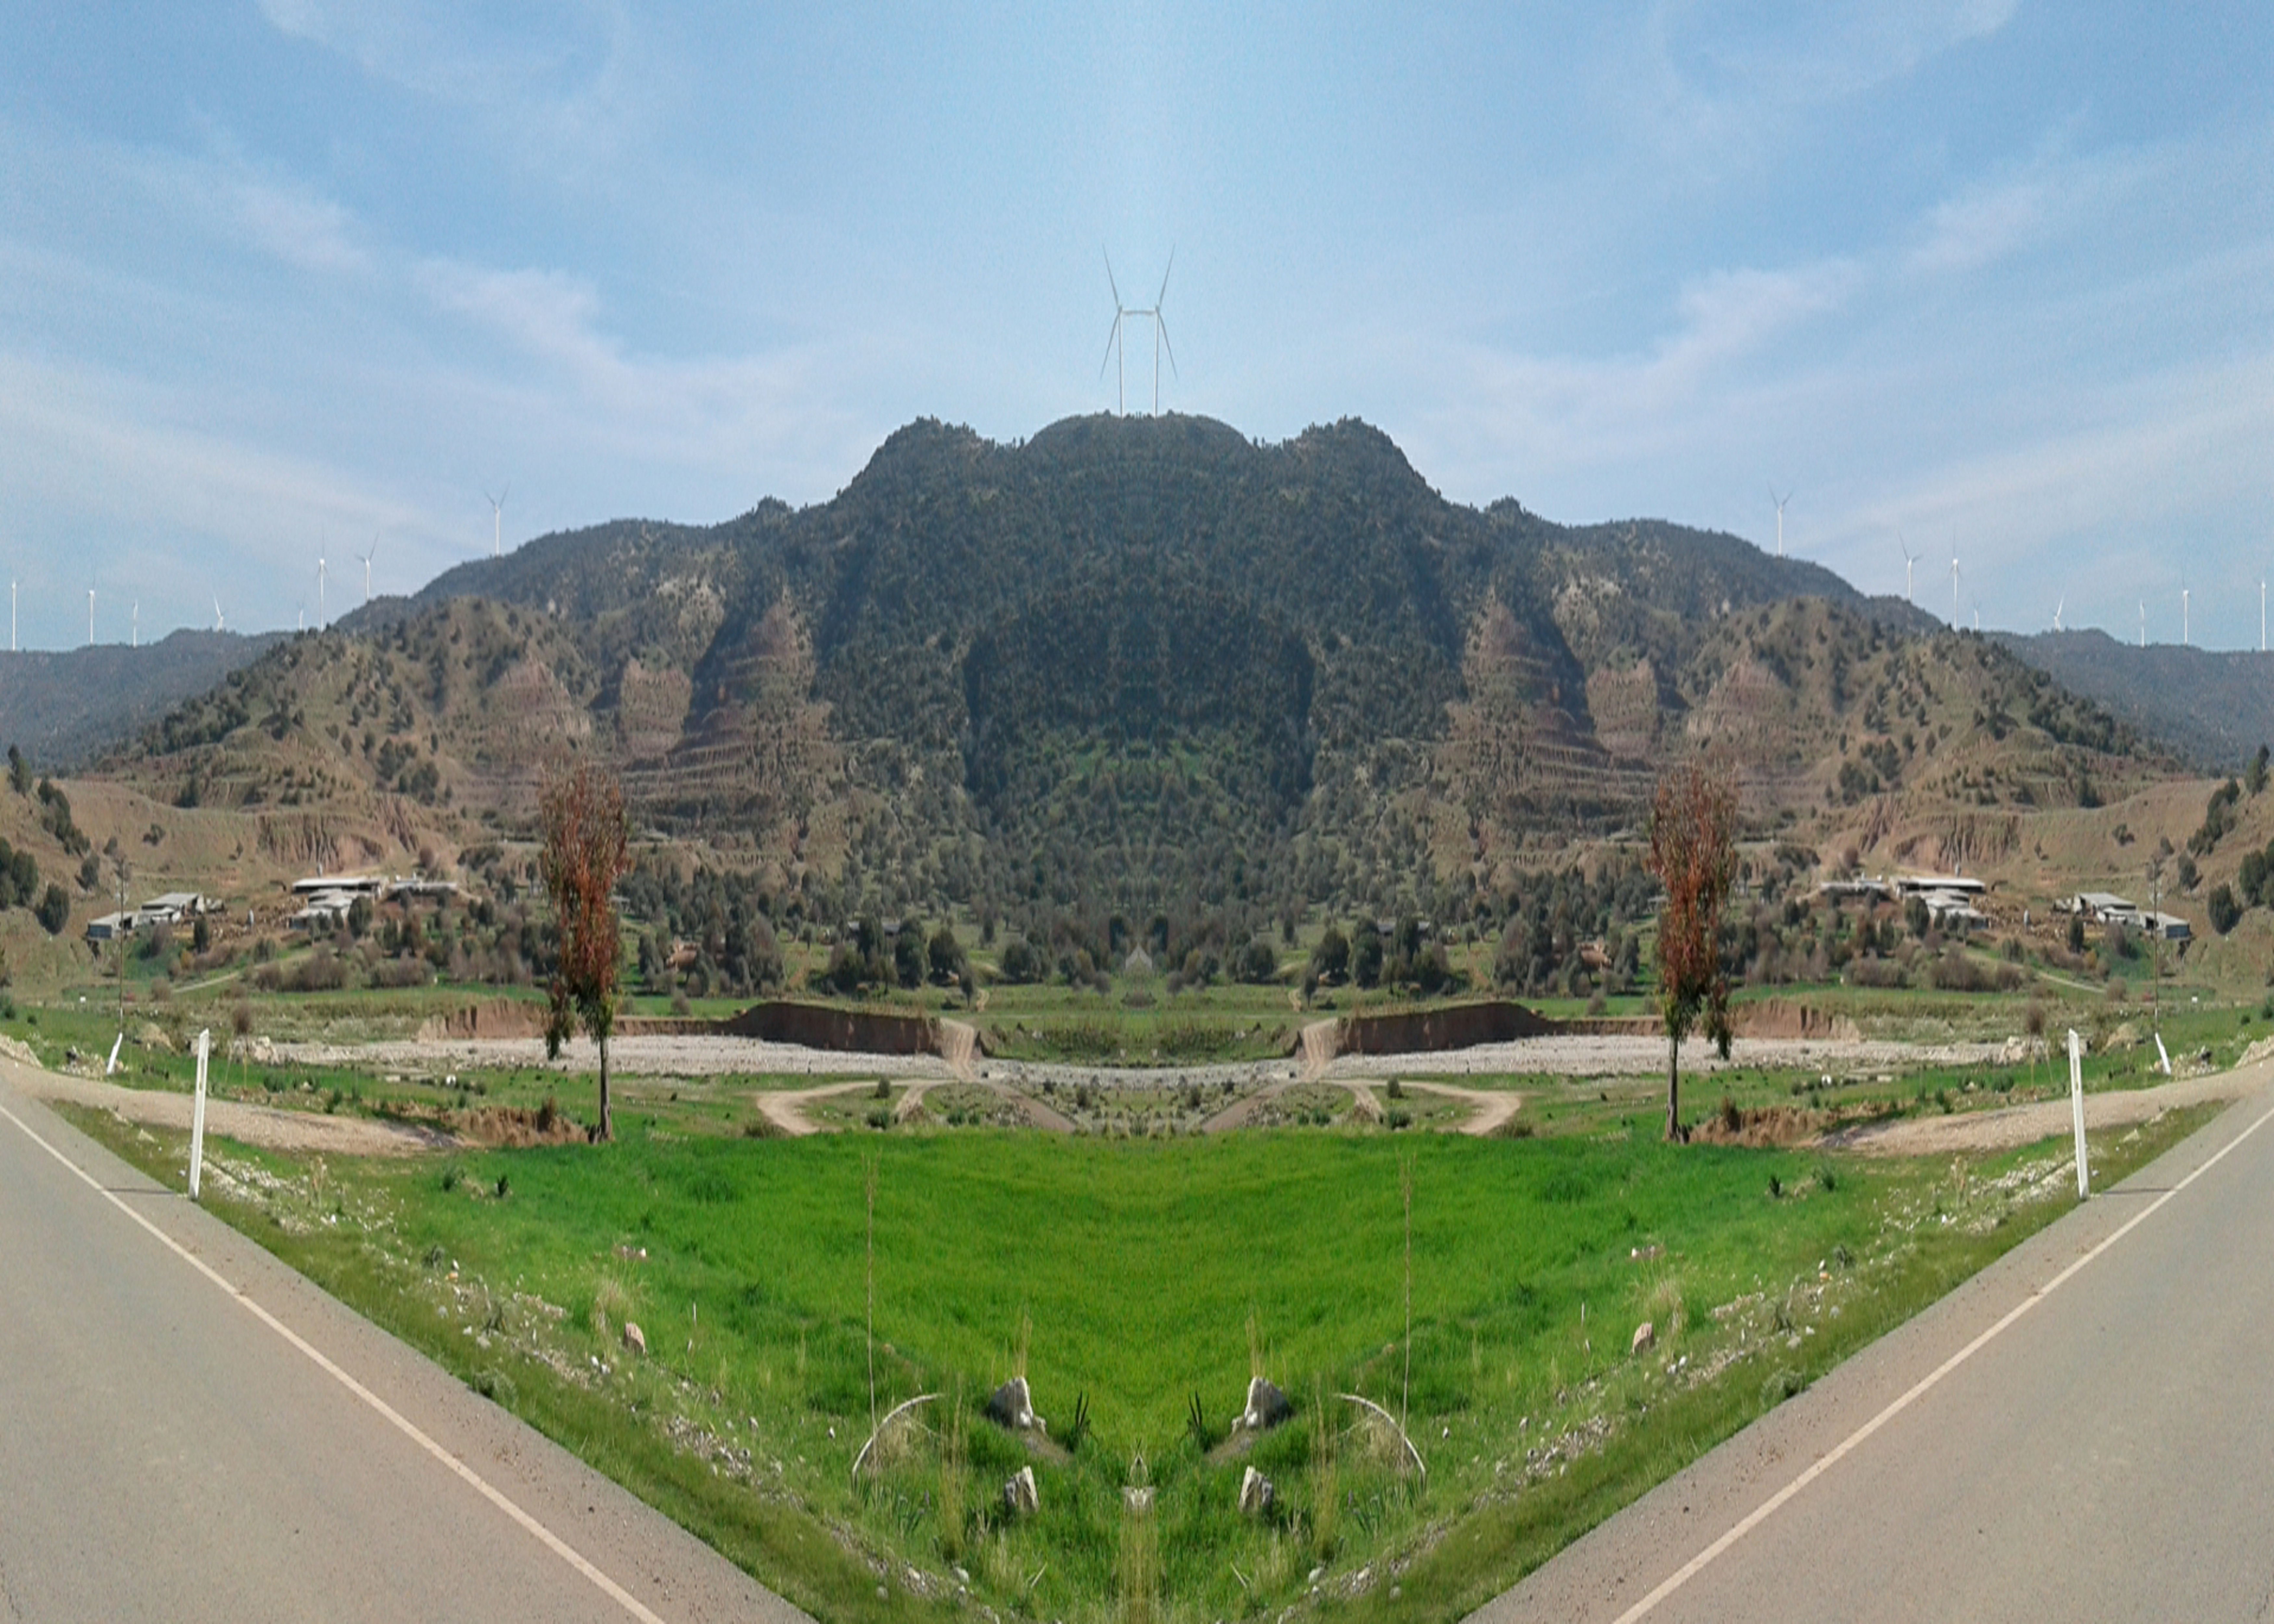
mirror, reflection, sky, greens, greenery, road, mountain, cloud, plant, property, ecoregion, tree, road surface, land lot, slope, mode of transport, natural landscape, asphalt, street light, grass, landscape, grassland, thoroughfare, mountainous landforms, rural area, plain, tar, travel, mountain range, hill, hill station, horizon, valley, field, geology, plateau, soil, fell, lane, ridge, freeway, wilderness, shoulder, nonbuilding structure, highway, tourism, street, vacation, town, steppe, dirt road, leisure, plantation, prairie, wadi, pasture, agriculture, path, road trip, suburb, trail, rock, village, panorama, mountain pass